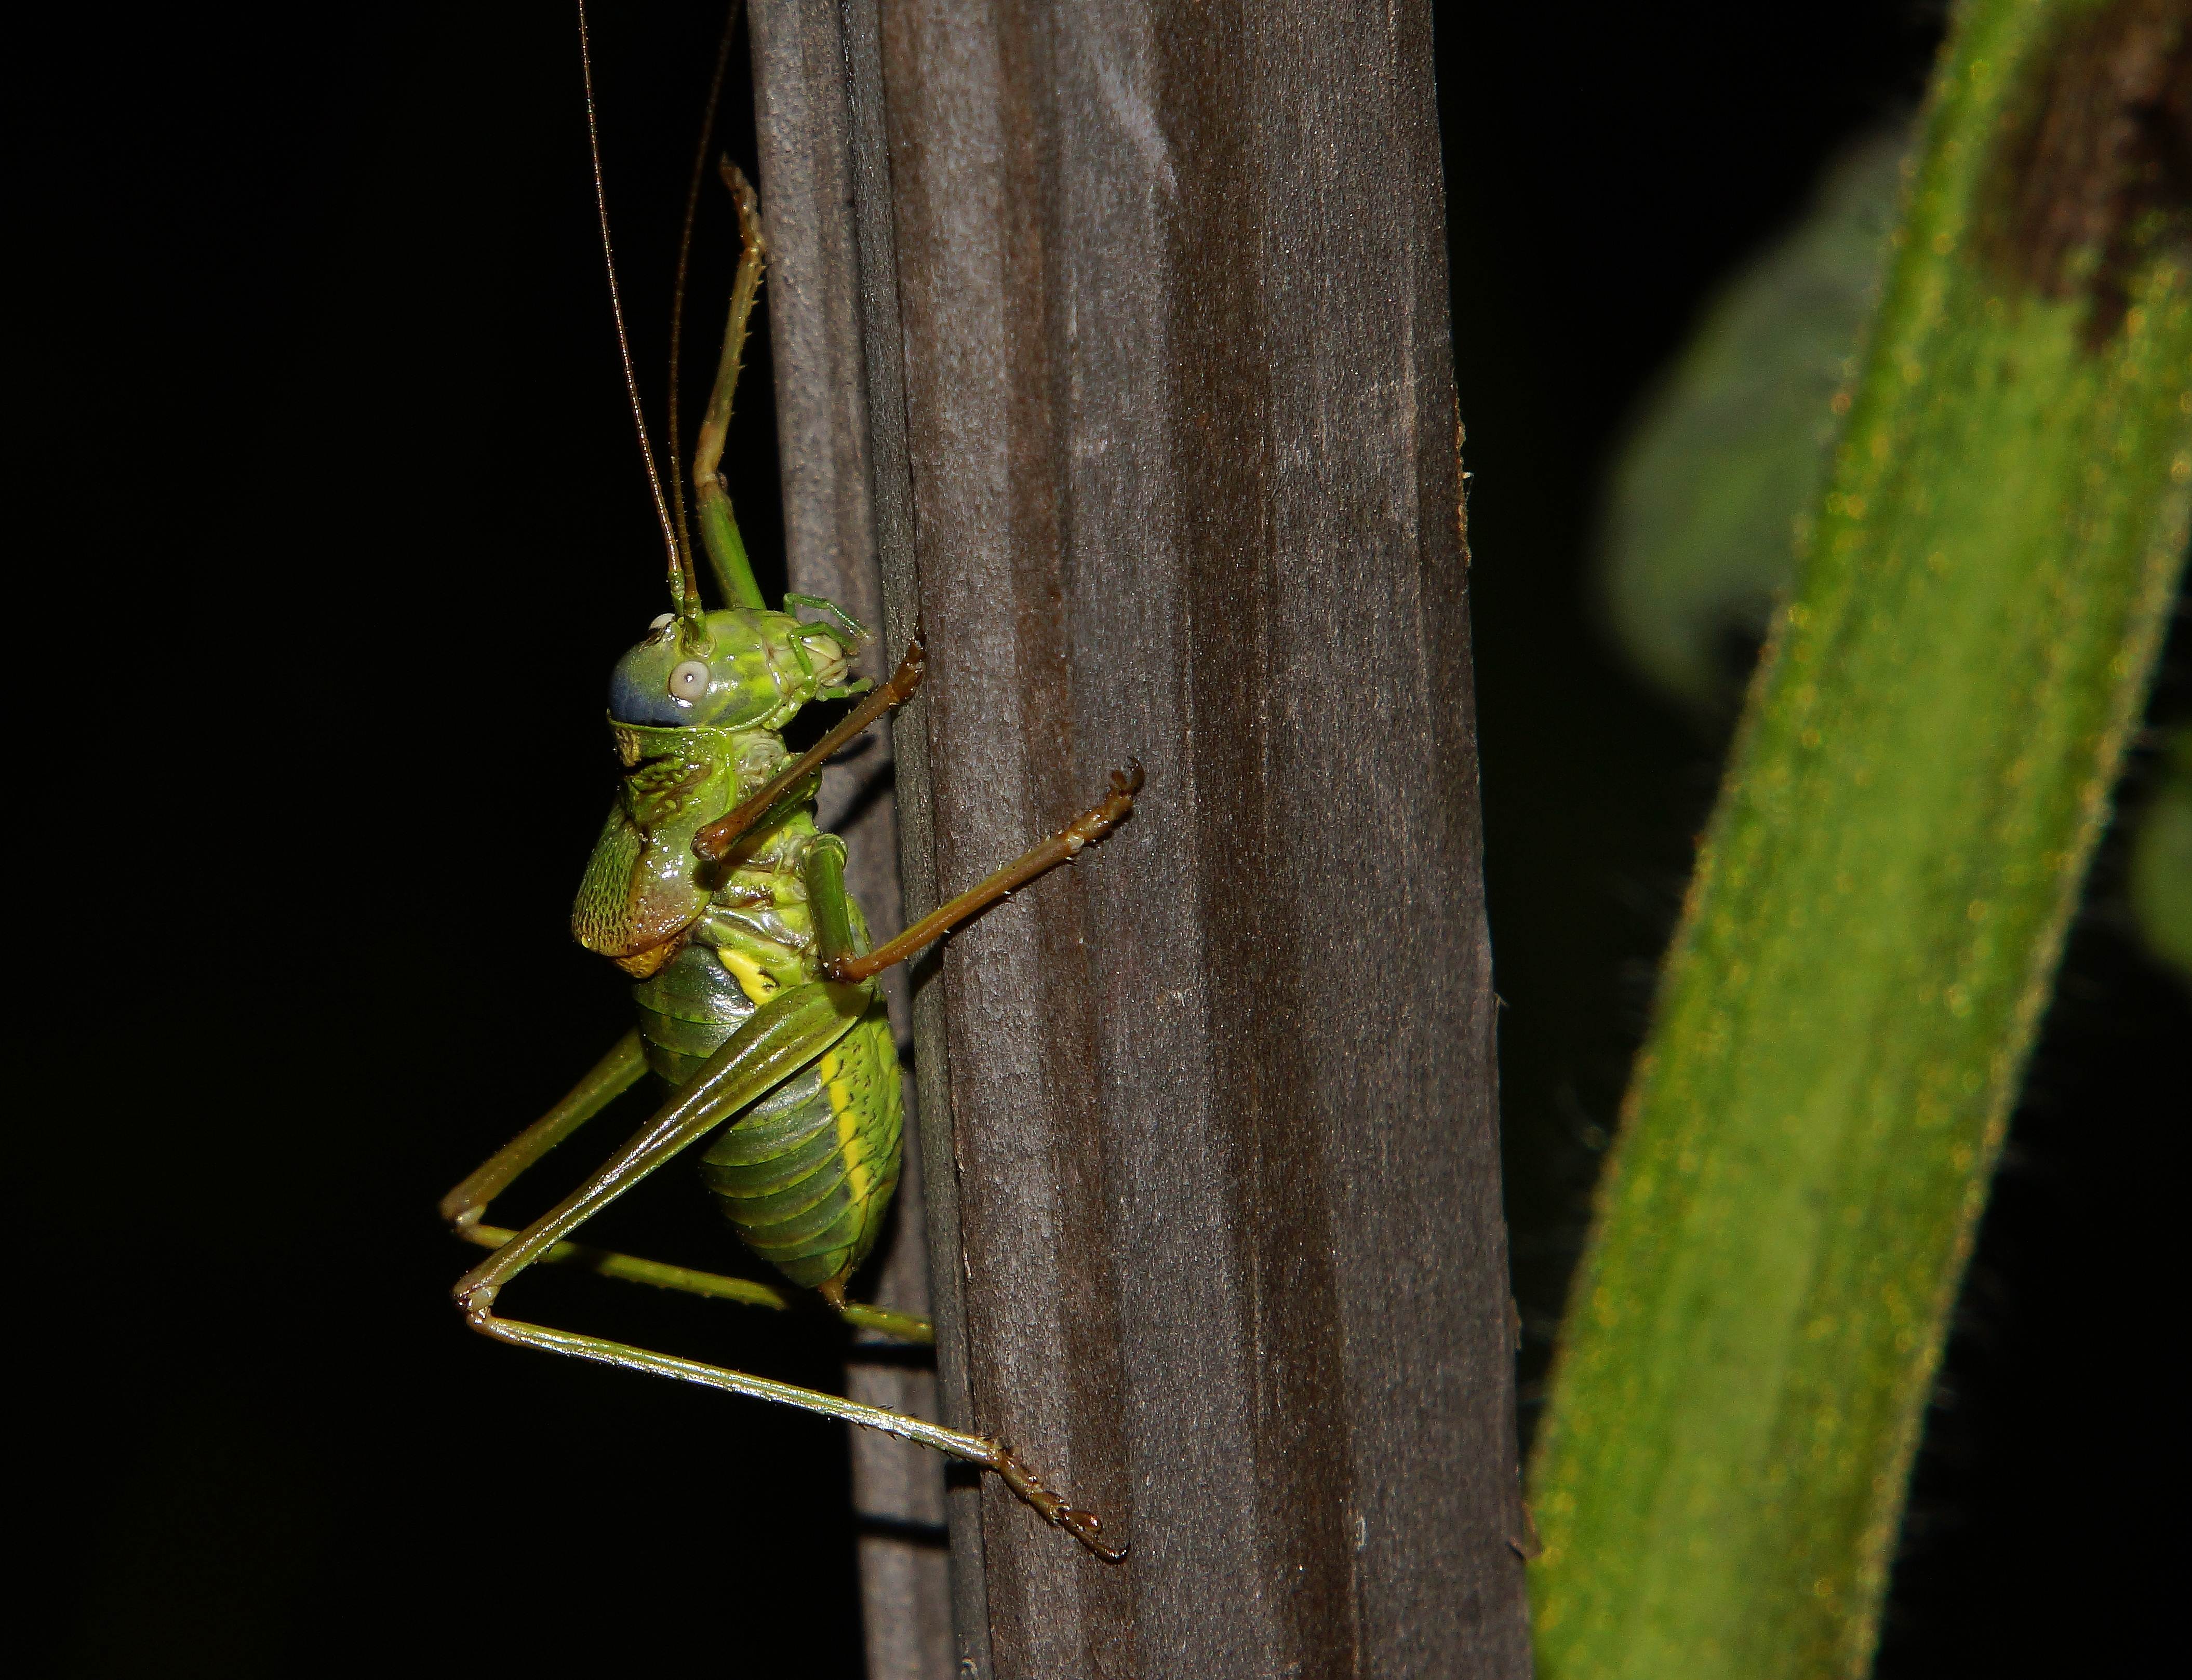
nature, photo, green, insect, macro, fauna, invertebrate, close up, animals, mantis, naturaleza, a77, grasshopper, locust, g, ggl1, gaby1, xovesphoto, animales, varios, some, gphoto, xelodegalicia, sonya77v, sonyslta77v, smctakumar135mm135, macro photography, arthropod, gabrielcoru a, plant stem, cricket like insect